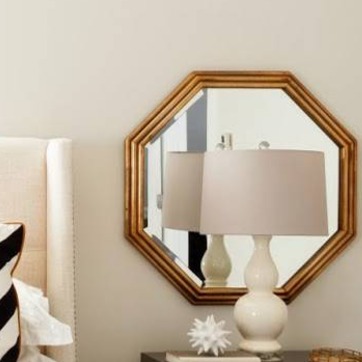
Material: mirror